Nottingham Guildhall

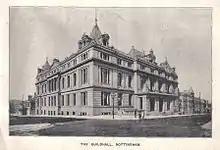
Nottingham Guildhall from the Illustrated Guide to the Church Congress 1897

Nottingham Guildhall was built in 1887 to 1888 to replace the previous Nottingham Guild Hall on Weekday Cross. Following a competition with Alfred Waterhouse as the judge, the French Renaissance Revival design by the architects Thomas Verity and George Henry Hunt was chosen. Gabbutts of Liverpool were chosen as contractors much to the annoyance of local building companies. The initial estimate for the building was £128,416, and immediately the council asked Verity and Hunt to simplify the design. The building was erected in Darley Dale ashlar and brick, with Westmorland slate roofs for a cost of £65,000 and completed in 1888.